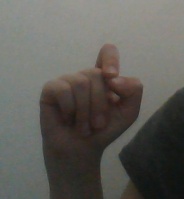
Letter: fa